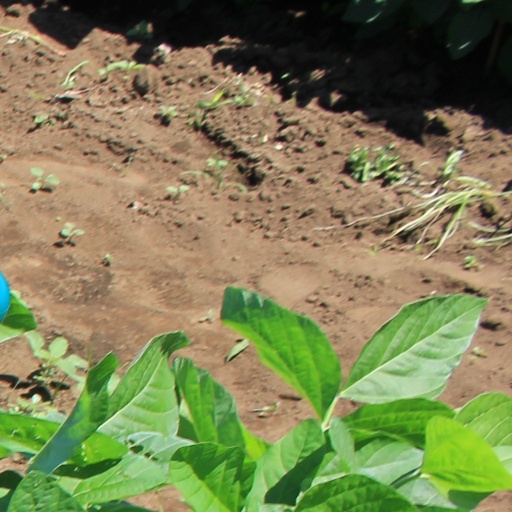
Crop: soybean